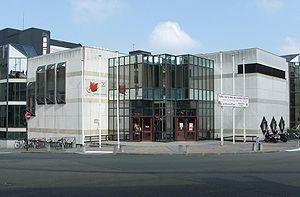
La médiathèque Louis-Aragon du Mans, créée en 1988 et remplaçant l'ancienne bibliothèque municipale de la ville.
Le Mans dispose de 6 établissements gérés par la municipalité : 4 médiathèques et 2 bibliothèques.
La médiathèque Louis Aragon est une bibliothèque municipale publique française, située dans la commune du Mans, dans la Sarthe. Elle fut inaugurée dans le quartier des Halles en 1988. Elle se situe à mi-chemin du point culminant de la butte du Greffier, symbolisé par le Palais des Congrès et de la Culture. Elle est grande de 7 700 m² dont 4 000 m² pour le service au public. Son architecture cubique, conçue autour d'un large patio, fut imaginée par l’architecte Jean-Louis Bertrand. Il s'agit de la médiathèque centrale gérant l'ensemble du réseau des 5 autres médiathèques et bibliothèques réparties dans la seule ville du Mans. De fait, elle est l'héritière de l'ancienne bibliothèque municipale du Mans, née en 1789 et disparue en même temps que l'ouverture de la nouvelle médiathèque. Elle bénéficie ainsi du statut de bibliothèque municipale classée, obtenu par l'ancienne bibliothèque en 1933.